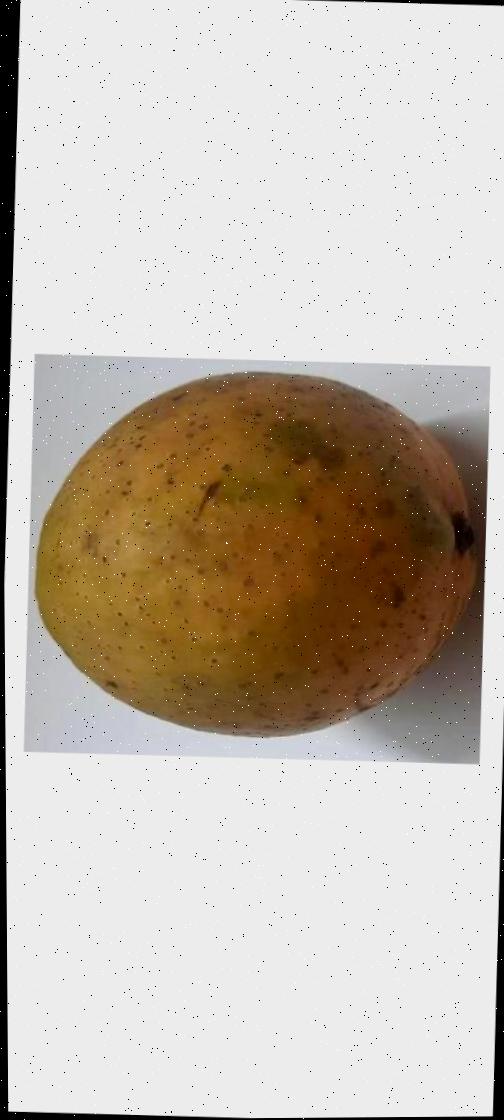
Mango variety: Ashshina Classic